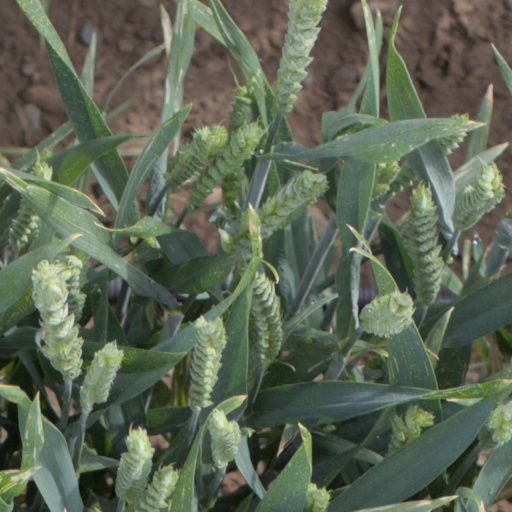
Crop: wheat